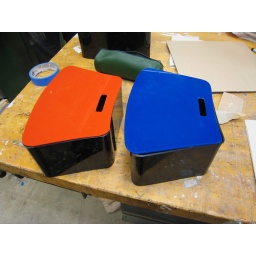
not sure why the red looks orange in this picture.